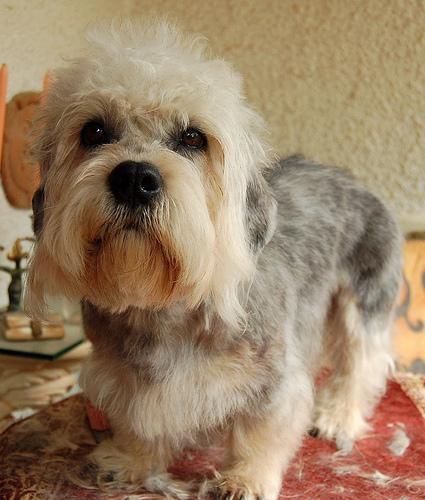
Dandie_Dinmont